Gmina Rakszawa

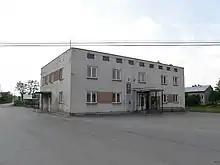

Gmina Rakszawa contains the villages and settlements of Kąty Rakszawskie, Rakszawa, Węgliska and Wydrze.